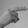
ASL letter: H